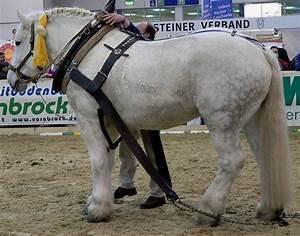
horse